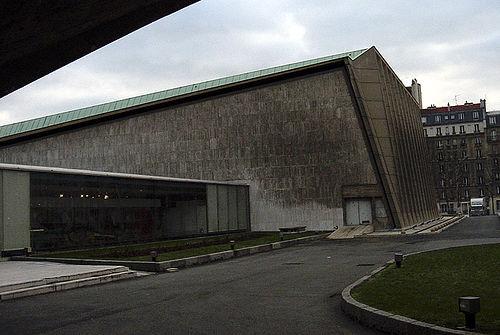
Weather: cloudy or overcast